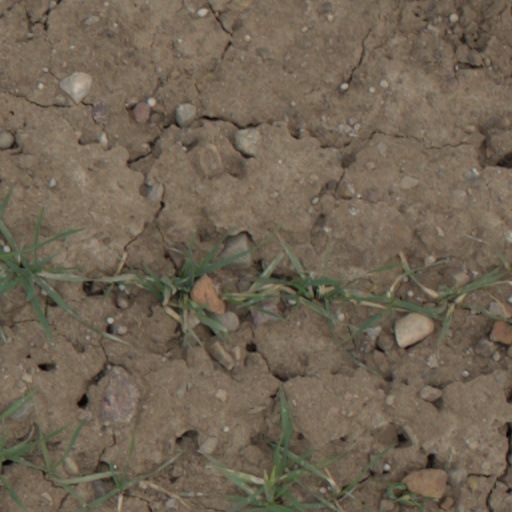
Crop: wheat